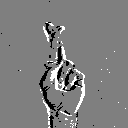
ASL letter: r